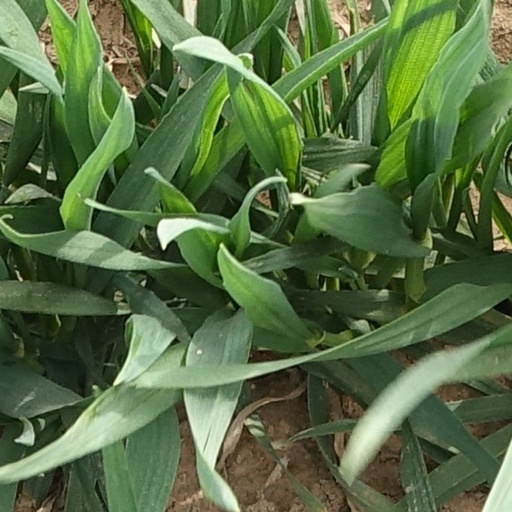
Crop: wheat